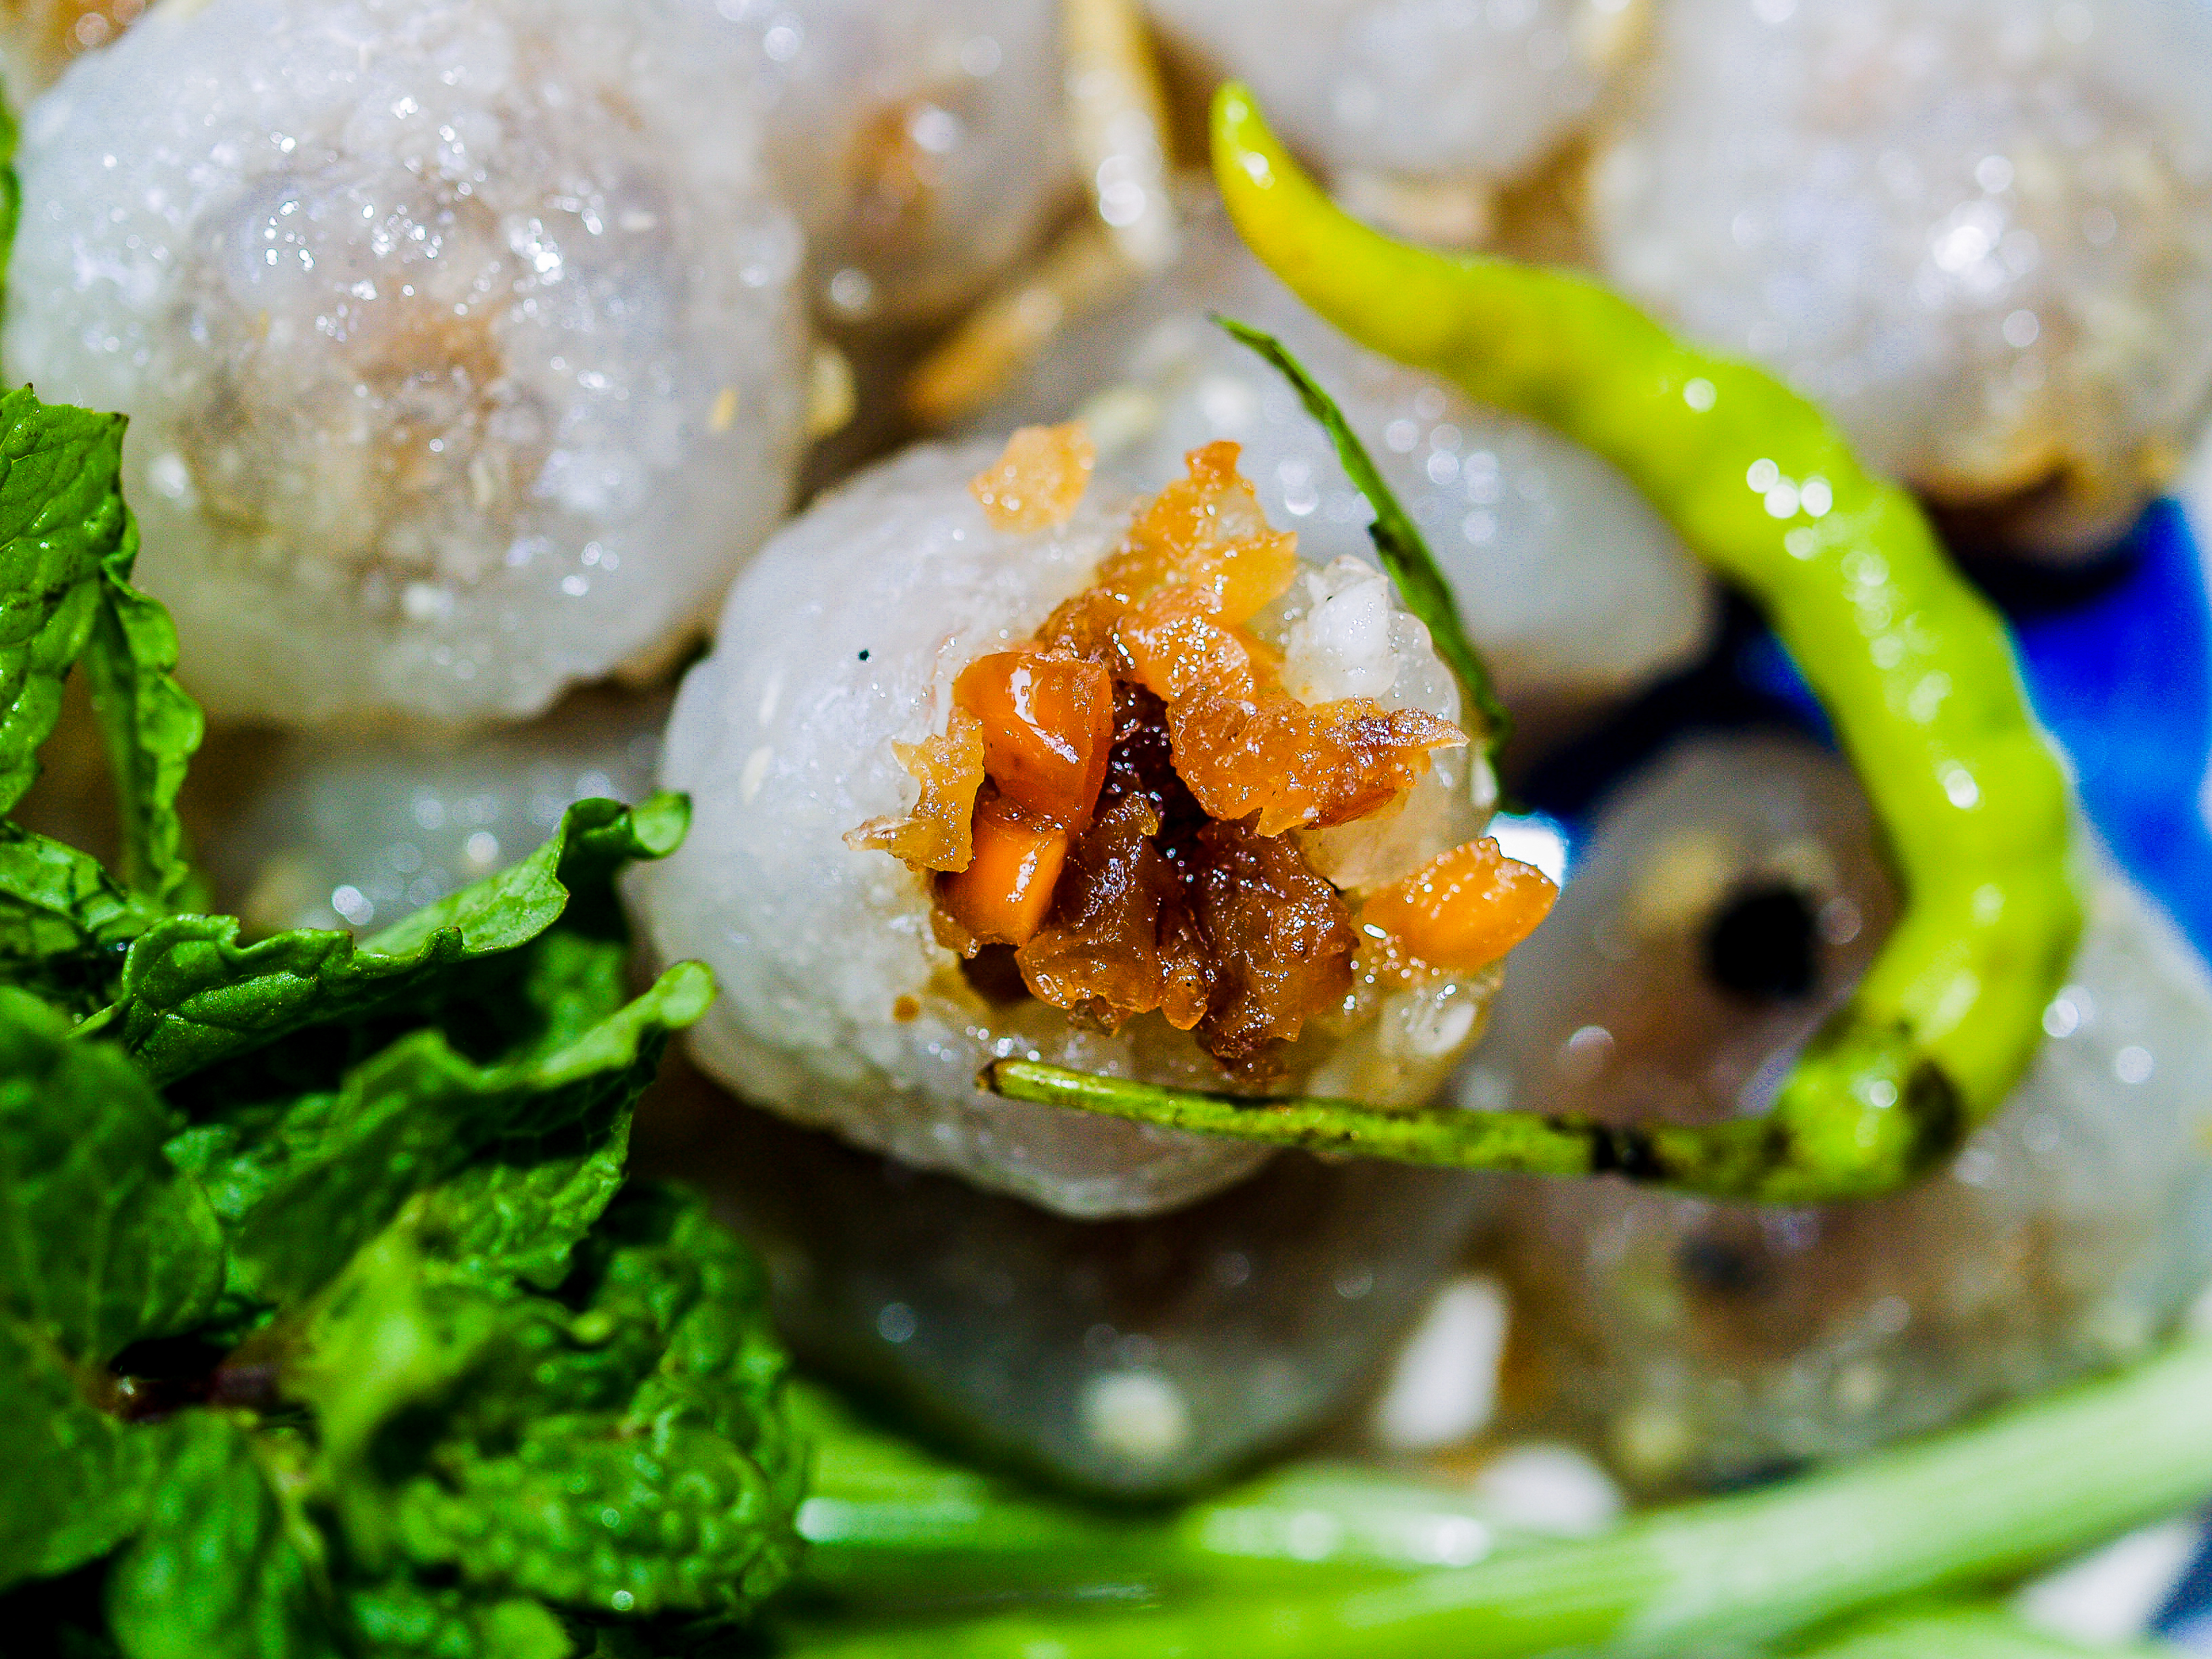
food, vegetable, meal, gourmet, tapioca, thailand, snack, thai, culture, dessert, asian, appetizer, healthy, cooking, background, white, dish, sago, chili, cuisine, pork, traditional, sweet, balls, dumpling, ingredient, meat, pudding, dinner, steam, produce, delicacy, comfort food, recipe, Sannakji